Sorbonne Grand amphitheatre

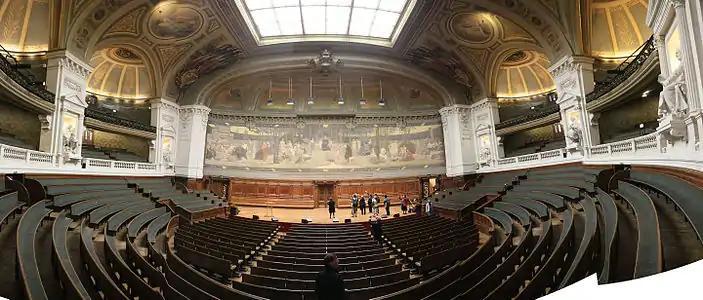

The Sorbonne Grand Amphitheatre is a monumental amphitheatre located in the Sorbonne building in Paris latin quarter. It provides a space for official speeches and events, as well as official ceremonies, degrees and prize awardings by the Sorbonne universities and the Chancellerie des Universités de Paris.